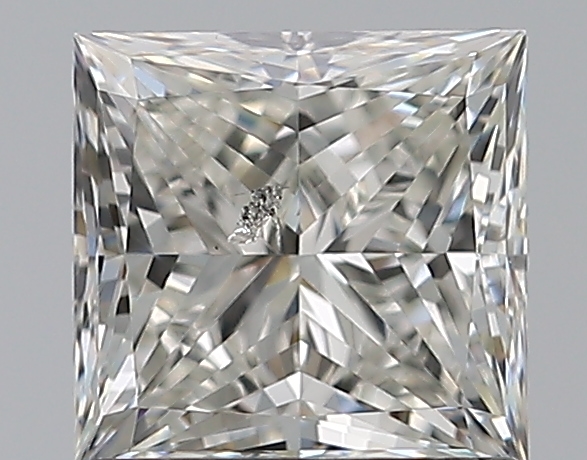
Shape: princess
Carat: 1
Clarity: SI2
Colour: I
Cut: EX
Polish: EX
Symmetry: VG
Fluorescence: N
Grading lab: GIA
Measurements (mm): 5.53 x 5.43 x 3.74